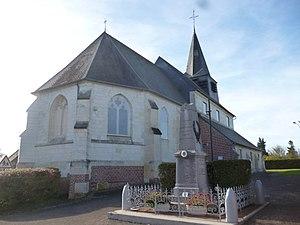
Eglise Saint-Martin et monument aux morts de la commune de Noyers-Saint-Martin (Oise).
Noyers-Saint-Martin est une commune française située dans le département de l'Oise, en région Hauts-de-France.